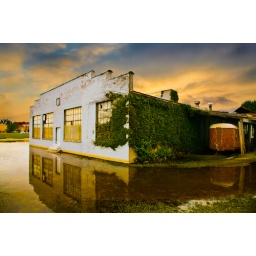
new edit, added a sky in there too instead of the white negative space.